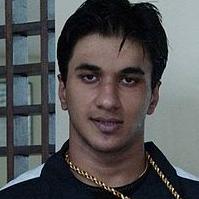
Age: 18